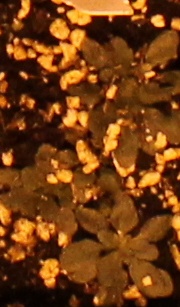
Label: Horseweed